Felix Mendelssohn

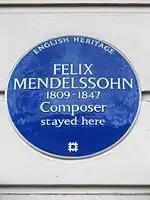
English Heritage blue plaque commemorating Mendelssohn's residence in England at 4 Hobart Place in Belgravia, London

In Leipzig, Mendelssohn concentrated on developing the town's musical life by working with the orchestra, the opera house, the Thomanerchor (of which Bach had been a director), and the city's other choral and musical institutions. Mendelssohn's concerts included, in addition to many of his own works, three series of "historical concerts" featuring music of the eighteenth century, and a number of works by his contemporaries. He was deluged by offers of music from rising and would-be composers; among these was Richard Wagner, who submitted his early Symphony, the score of which, to Wagner's disgust, Mendelssohn lost or mislaid. Mendelssohn also revived interest in the music of Franz Schubert. Robert Schumann discovered the manuscript of Schubert's Ninth Symphony and sent it to Mendelssohn, who promptly premiered it in Leipzig on 21 March 1839, more than a decade after Schubert's death.